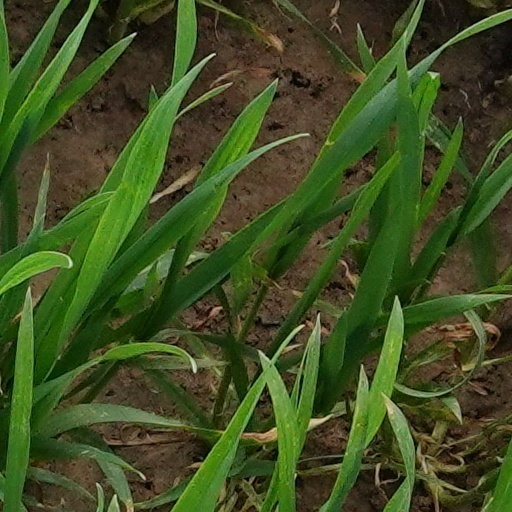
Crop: wheat